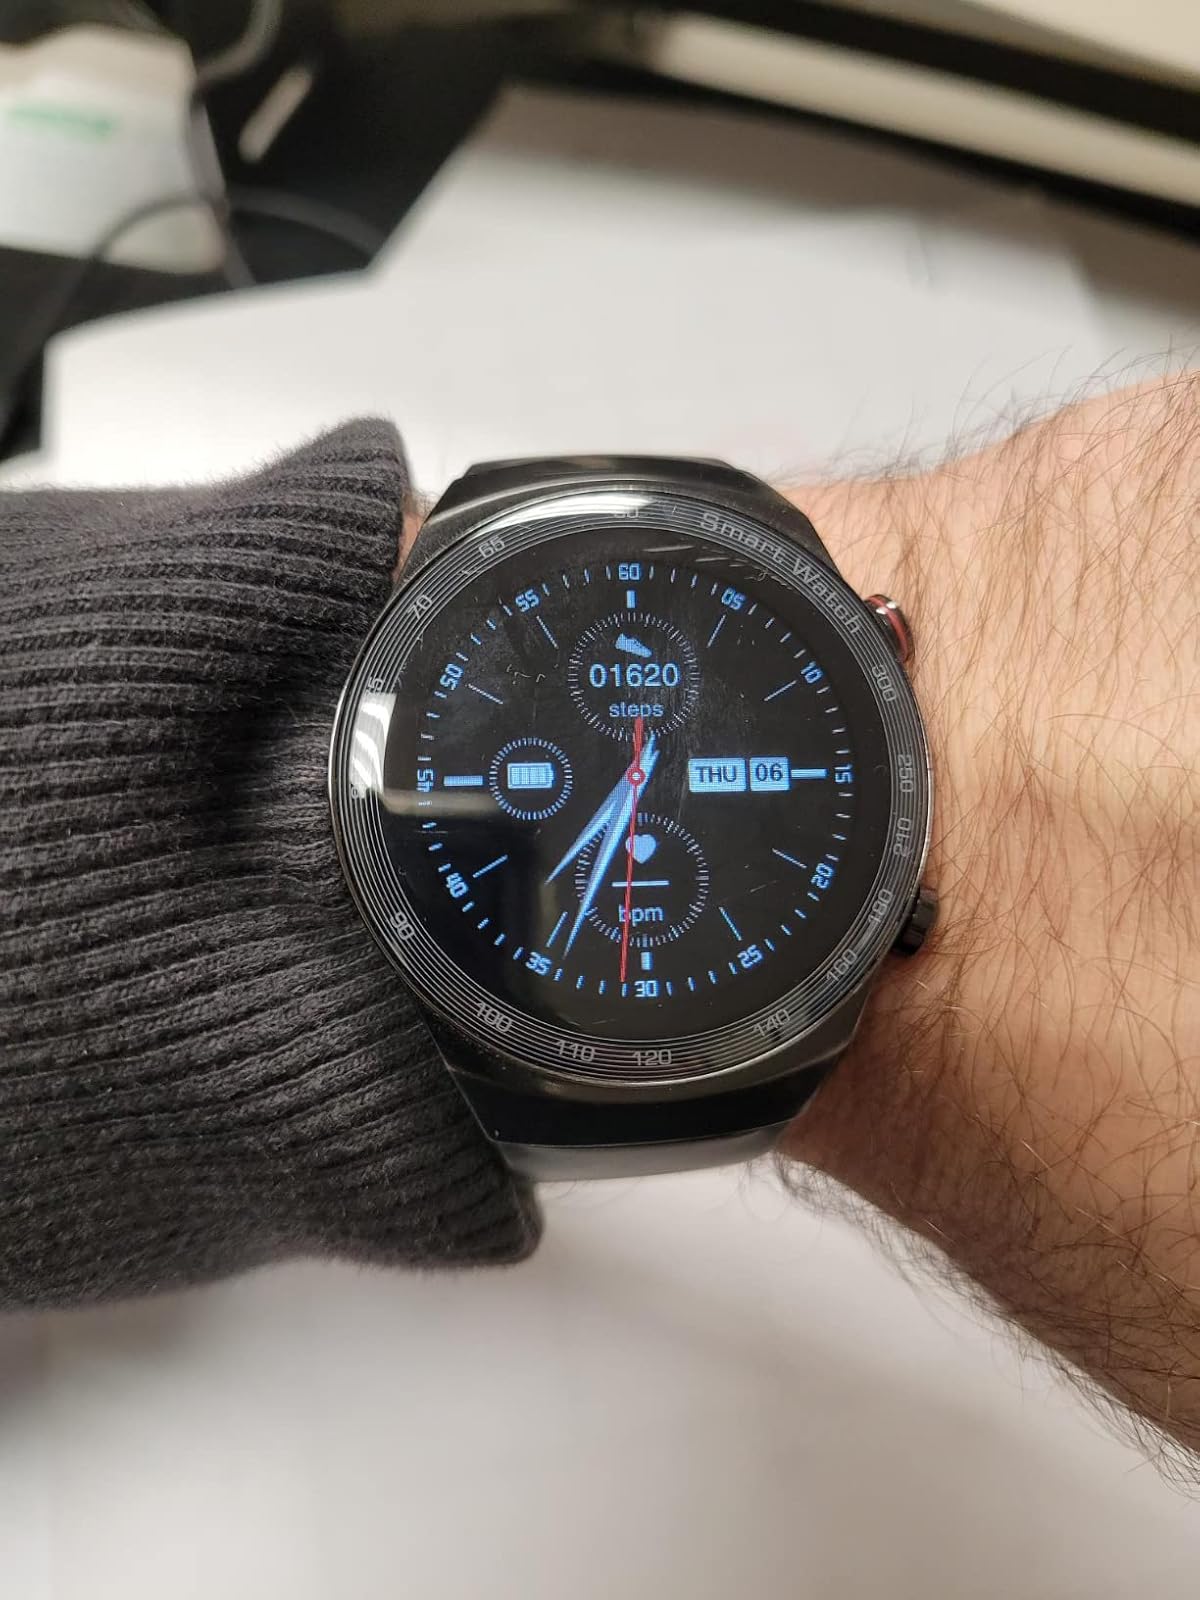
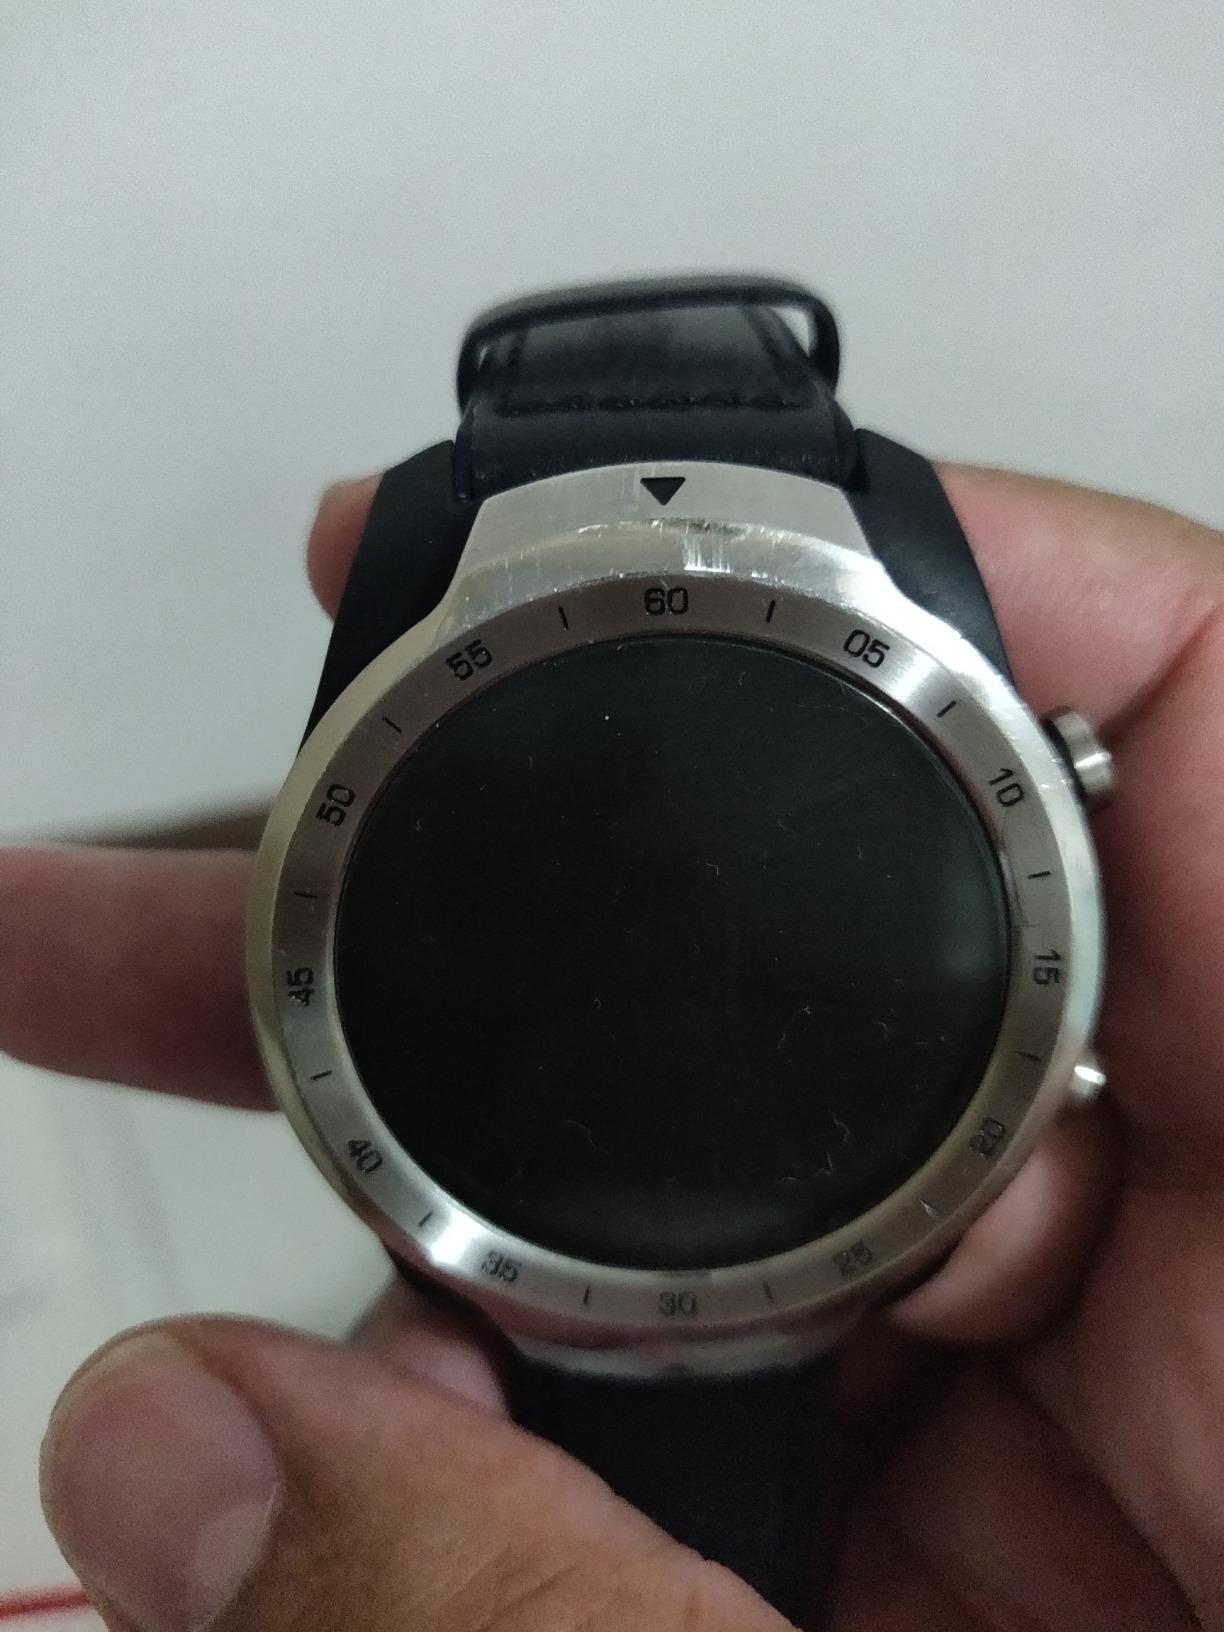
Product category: smartwatch
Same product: no